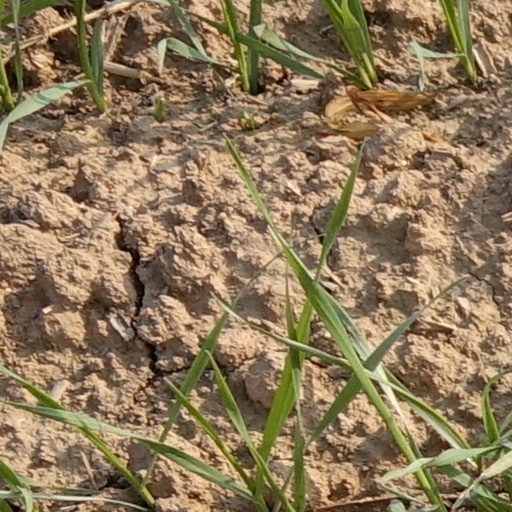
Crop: wheat